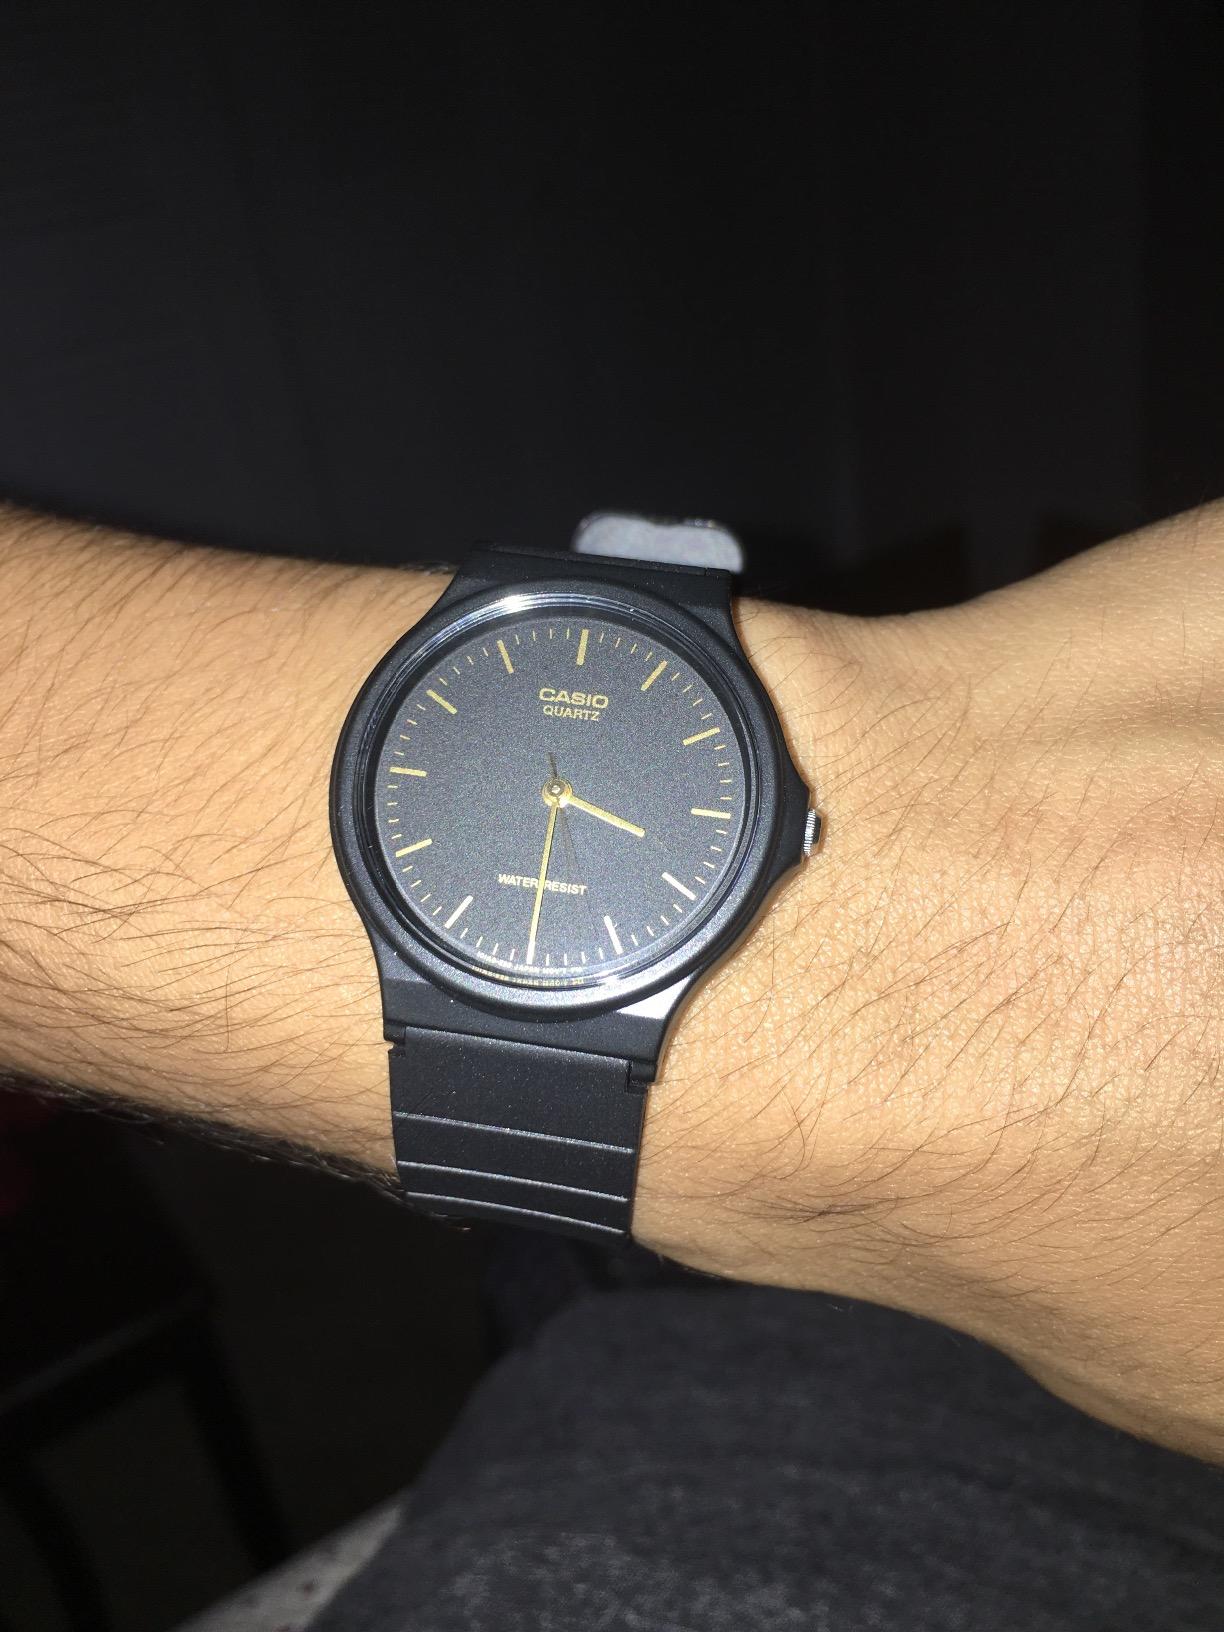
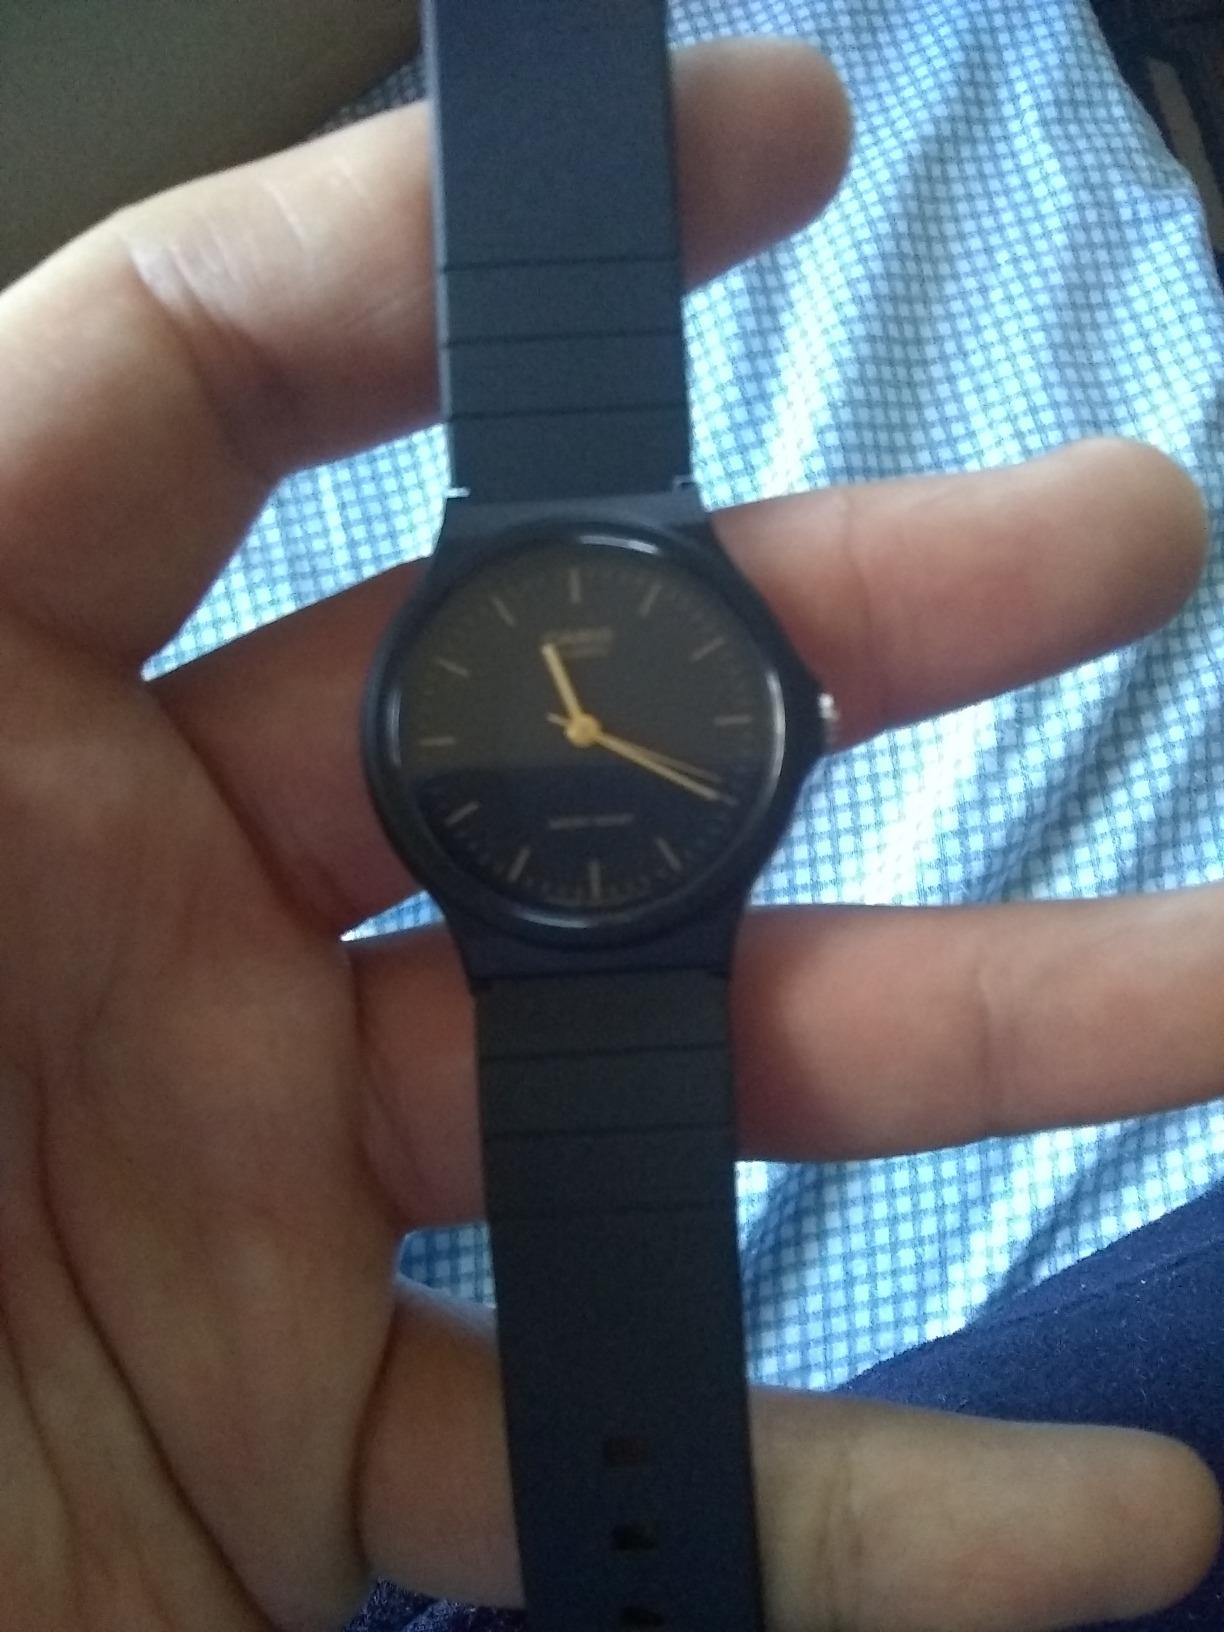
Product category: accessories_watch
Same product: yes